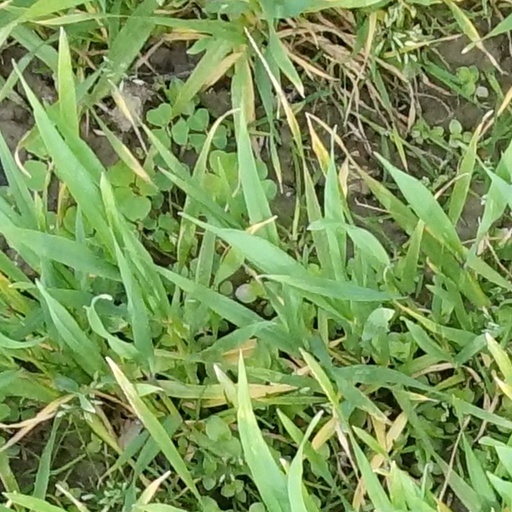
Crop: wheat